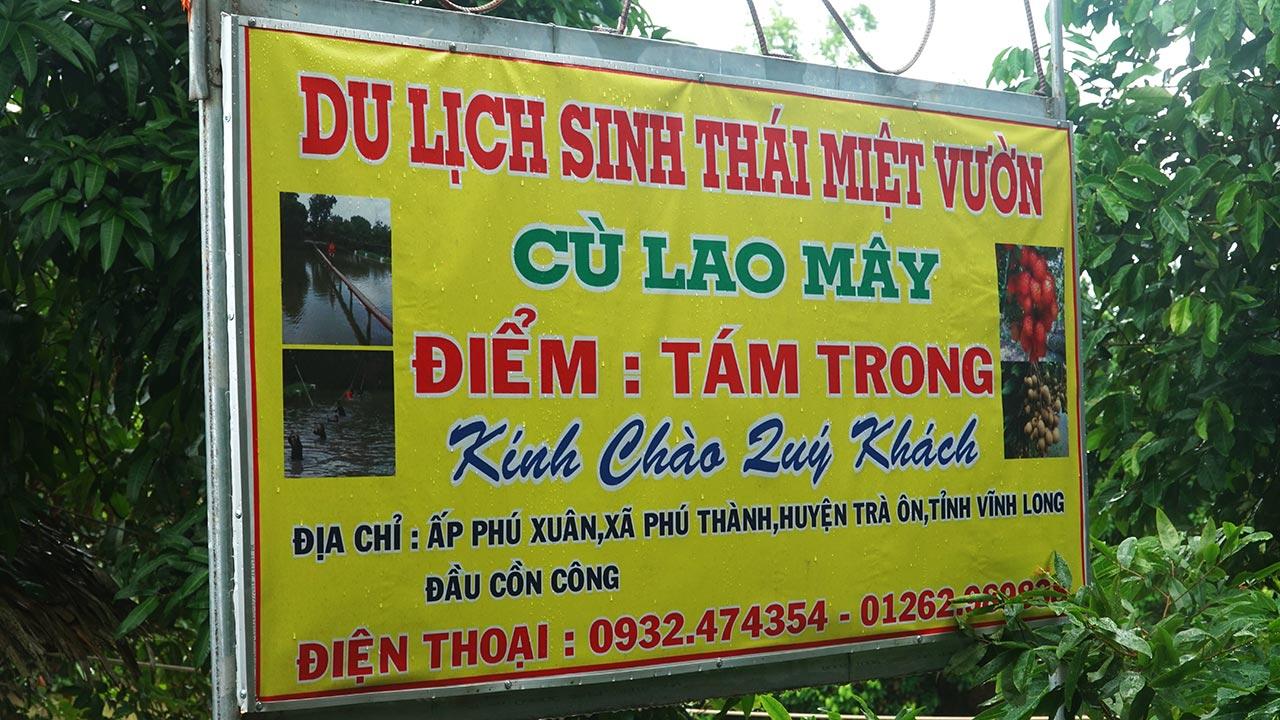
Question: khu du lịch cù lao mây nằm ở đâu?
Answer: ở tỉnh vĩnh long